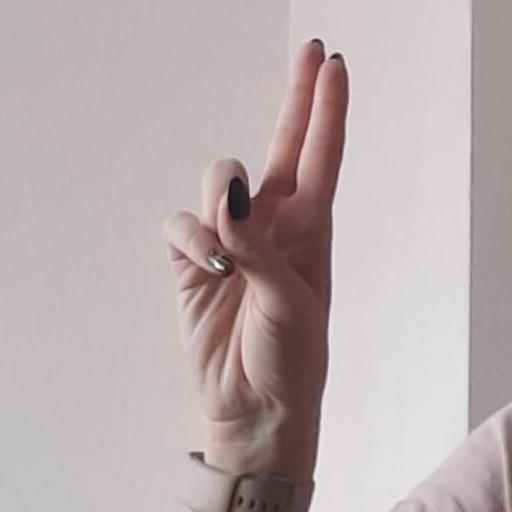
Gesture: two_up